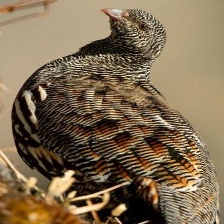
Species: SNOW PARTRIDGE
Scientific name: LERWA LERWA
ImageNet parent category: partridge